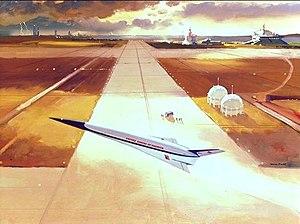
Le X-30 NASP est un projet américain de lanceur orbital monoétage. Le programme est abandonné en 1993 avant la construction du premier prototype.